2023 Chevrolet Grand Prix

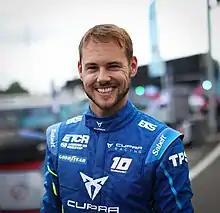
Tom Blomqvist "(pictured in 2022)" helped take the No. 60 Meyer Shank Racing Acura's second pole position of 2023.

Saturday’s afternoon qualifying was broken into three sessions, with one session for the GTP, LMP3, and GTD Pro and GTD classes, which lasted for 20 minutes for the GTP session, and 15 minutes for the LMP3, and GTD Pro/GTD sessions. The rules dictated that all teams nominated a driver to qualify their cars, with the Pro-Am LMP3 class requiring a Bronze/Silver Rated driver to qualify the car. The competitors' fastest lap times determined the starting order. IMSA then arranged the grid to put GTPs ahead of the LMP3, GTD Pro, and GTD cars.